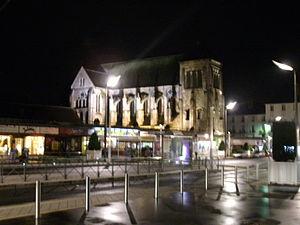
L’abbaye de Bourgueil, plus précisément l’abbaye Saint-Pierre de Bourgueil-en-Vallée, est une abbaye bénédictine, qui adopte la règle de Saint Maur en 1630. Elle est située à Bourgueil, autrefois Burgolium, dans le pays du Bourgueillois, dépendant avant 1790 de l’élection de Saumur, du siège royal de Chinon et du diocèse d'Angers, donc de l'Anjou historique. Mais de nos jours Bourgueil est en Indre-et-Loire. Cette importante abbaye est fondée en 990 par Emma, fille de Thibaud le Tricheur, comtesse de Blois et duchesse d’Aquitaine.